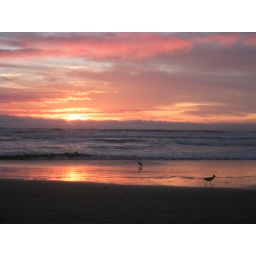
ocean beach in san francisco, california.